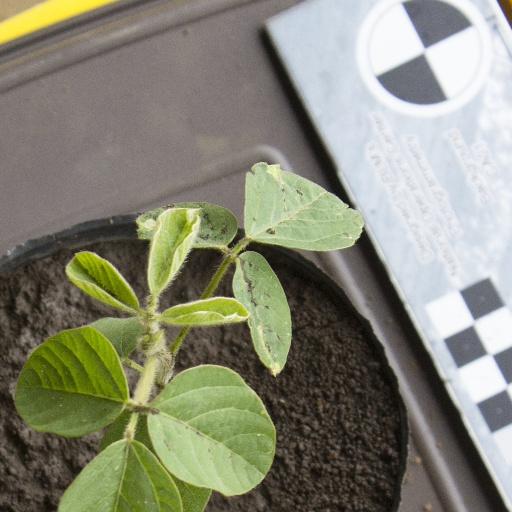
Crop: soybean